2006 Moscow market bombing

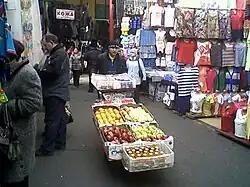
Cherkizovsky Market in 2008

The 2006 Moscow market bombing occurred on August 21, 2006, when a self-made bomb with power of more than 1kg of TNT exploded at Moscow's Cherkizovsky Market, frequented by foreign merchants. In 2008, eight members of the Neo-nazi organization The Saviour ("Спас") were sentenced for their roles in the attack.